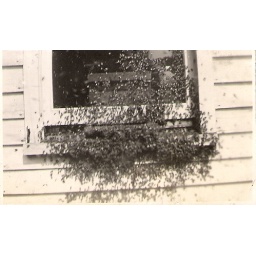
Observation Hive in south window of Abigail G. Adams home in Clayton, Iowa About 1920. South Parlor window facing Bee yard